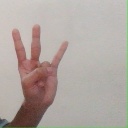
अक्षर: क्ष